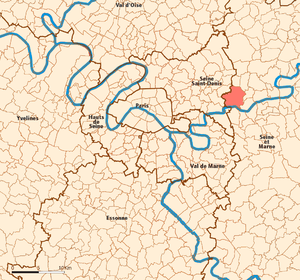
Localisation de la ville de Chelles en Île-de-France
Chelles est une commune française située dans le département de Seine-et-Marne, en région Île-de-France et faisant partie de l'agglomération parisienne.